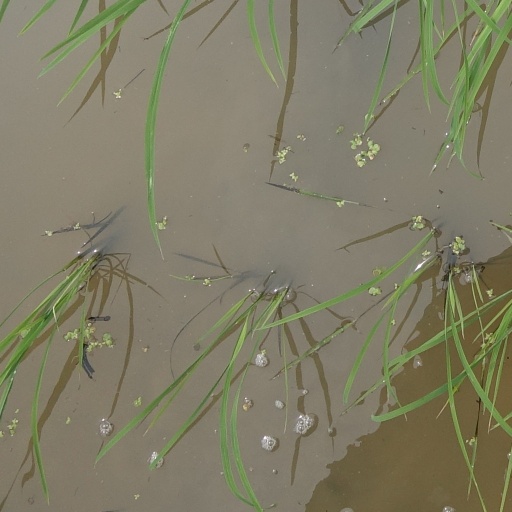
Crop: rice